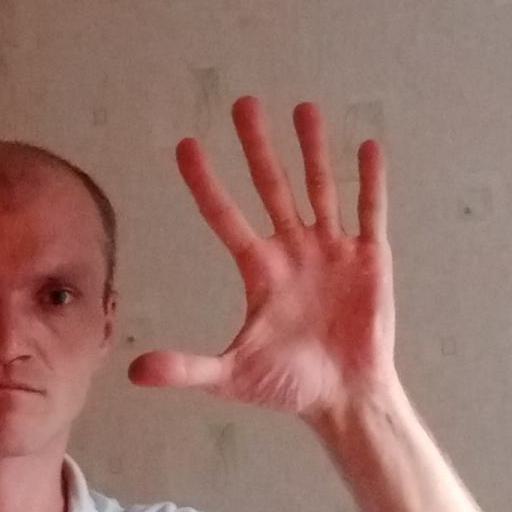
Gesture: palm